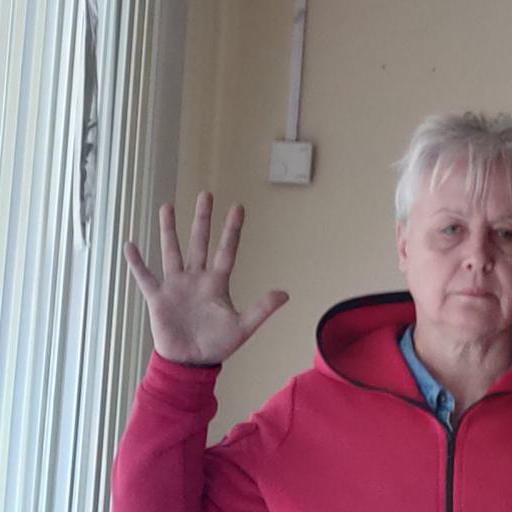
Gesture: palm